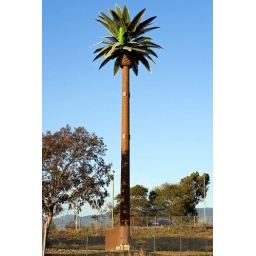
Cell phone antenna tower in Oakland